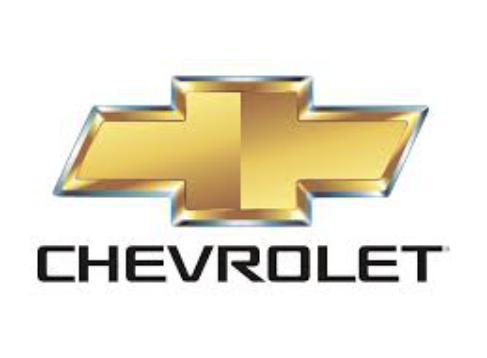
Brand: Chevrolet
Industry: Transportation